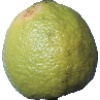
Label: Limes 1